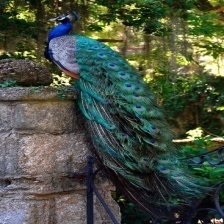
Species: PEACOCK
Scientific name: PAVO CRISTATUS